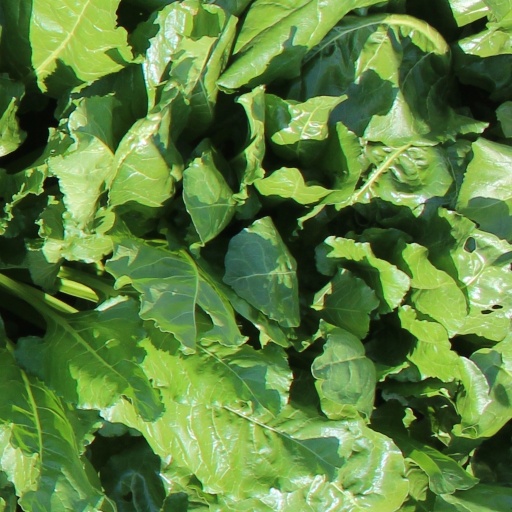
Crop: sugar beet